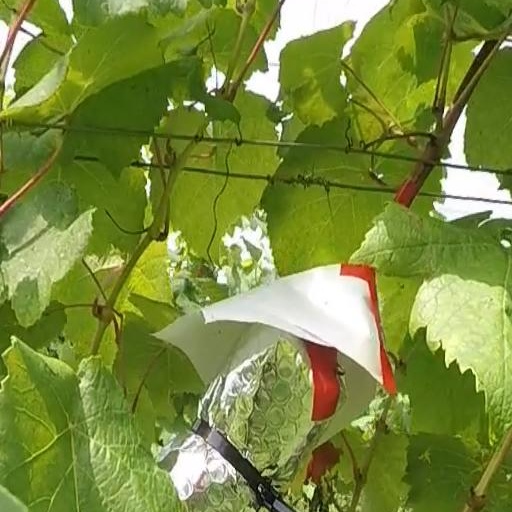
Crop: grape